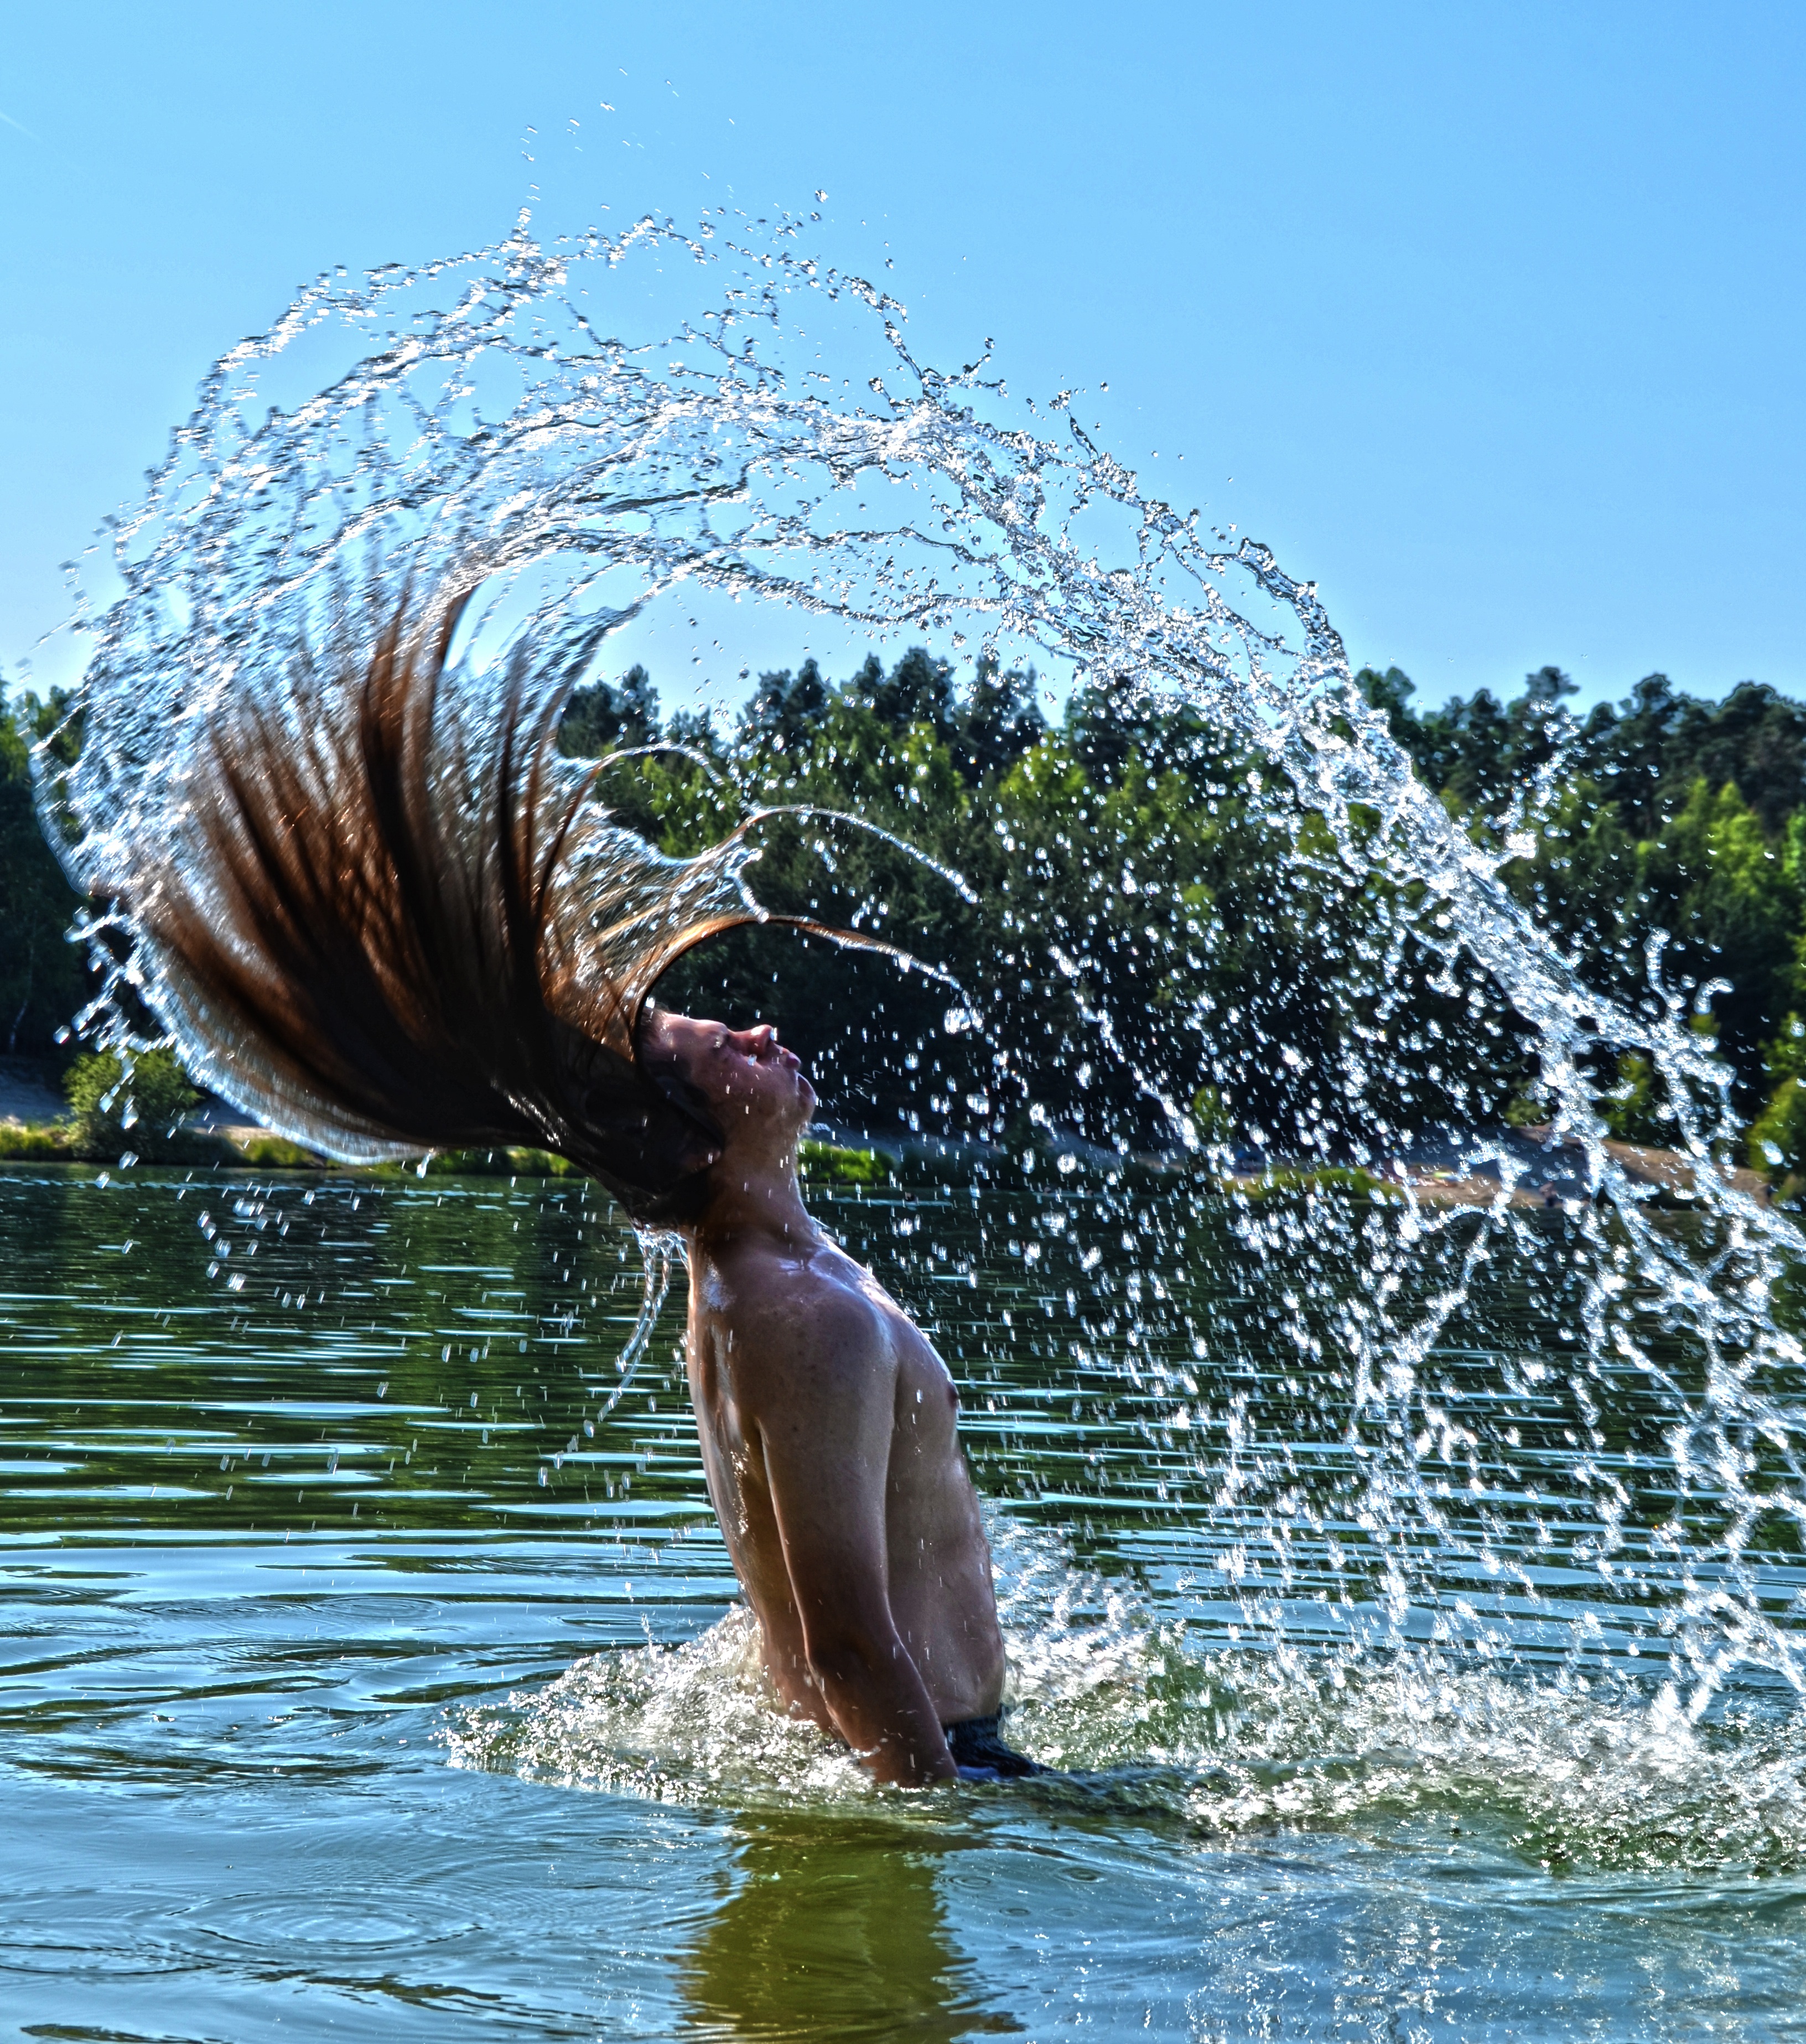
sea, water, hair, boy, drops, marine mammal